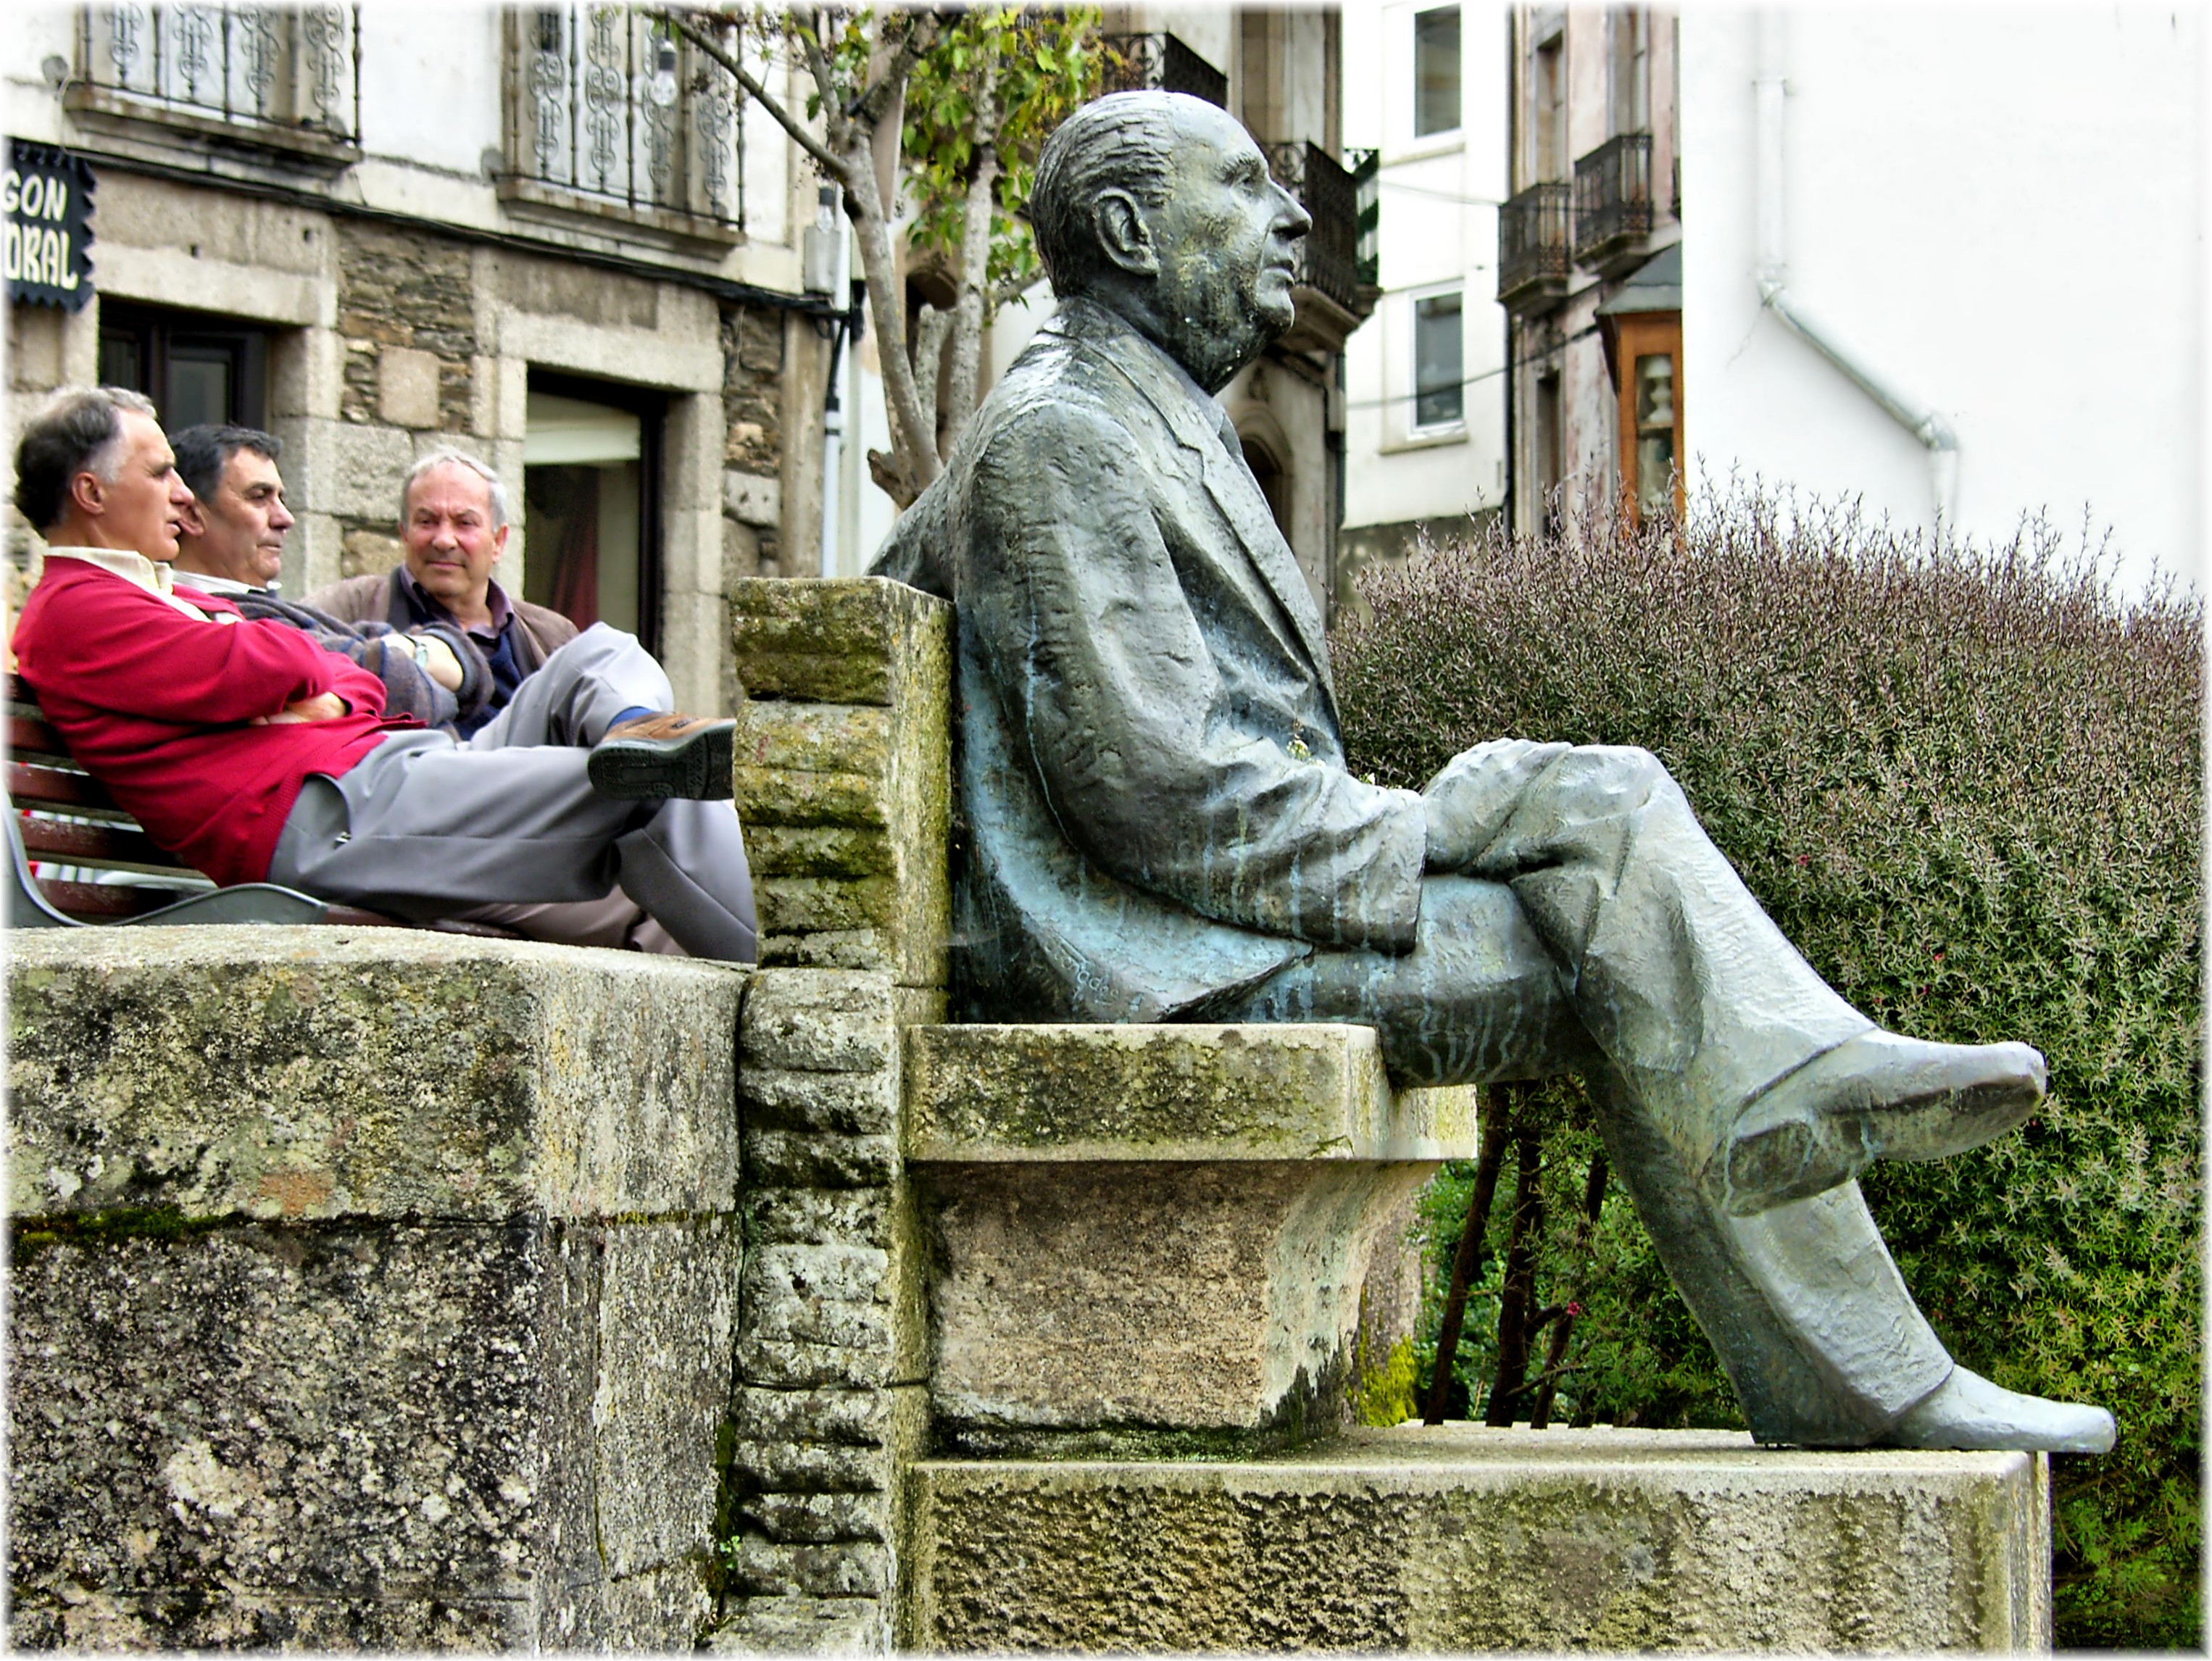
monument, statue, sitting, metal, sculpture, art, spain, escultura, espaa, galicia, galiza, provincialugo, esculpture, mondoedo, human positions